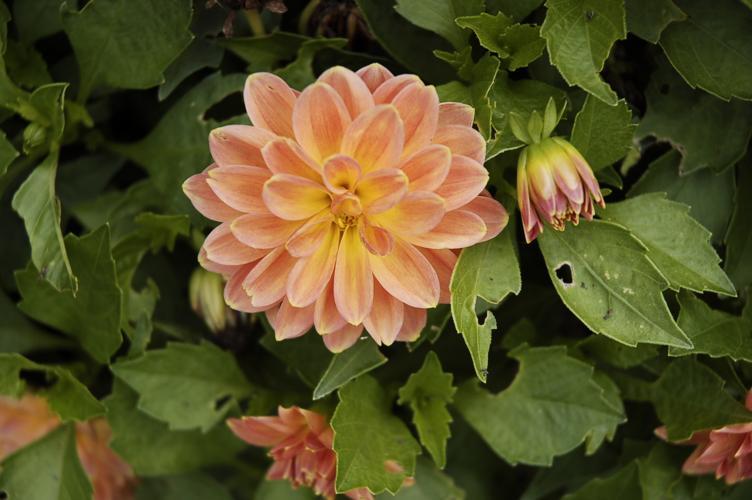
Label: pink-yellow dahlia?